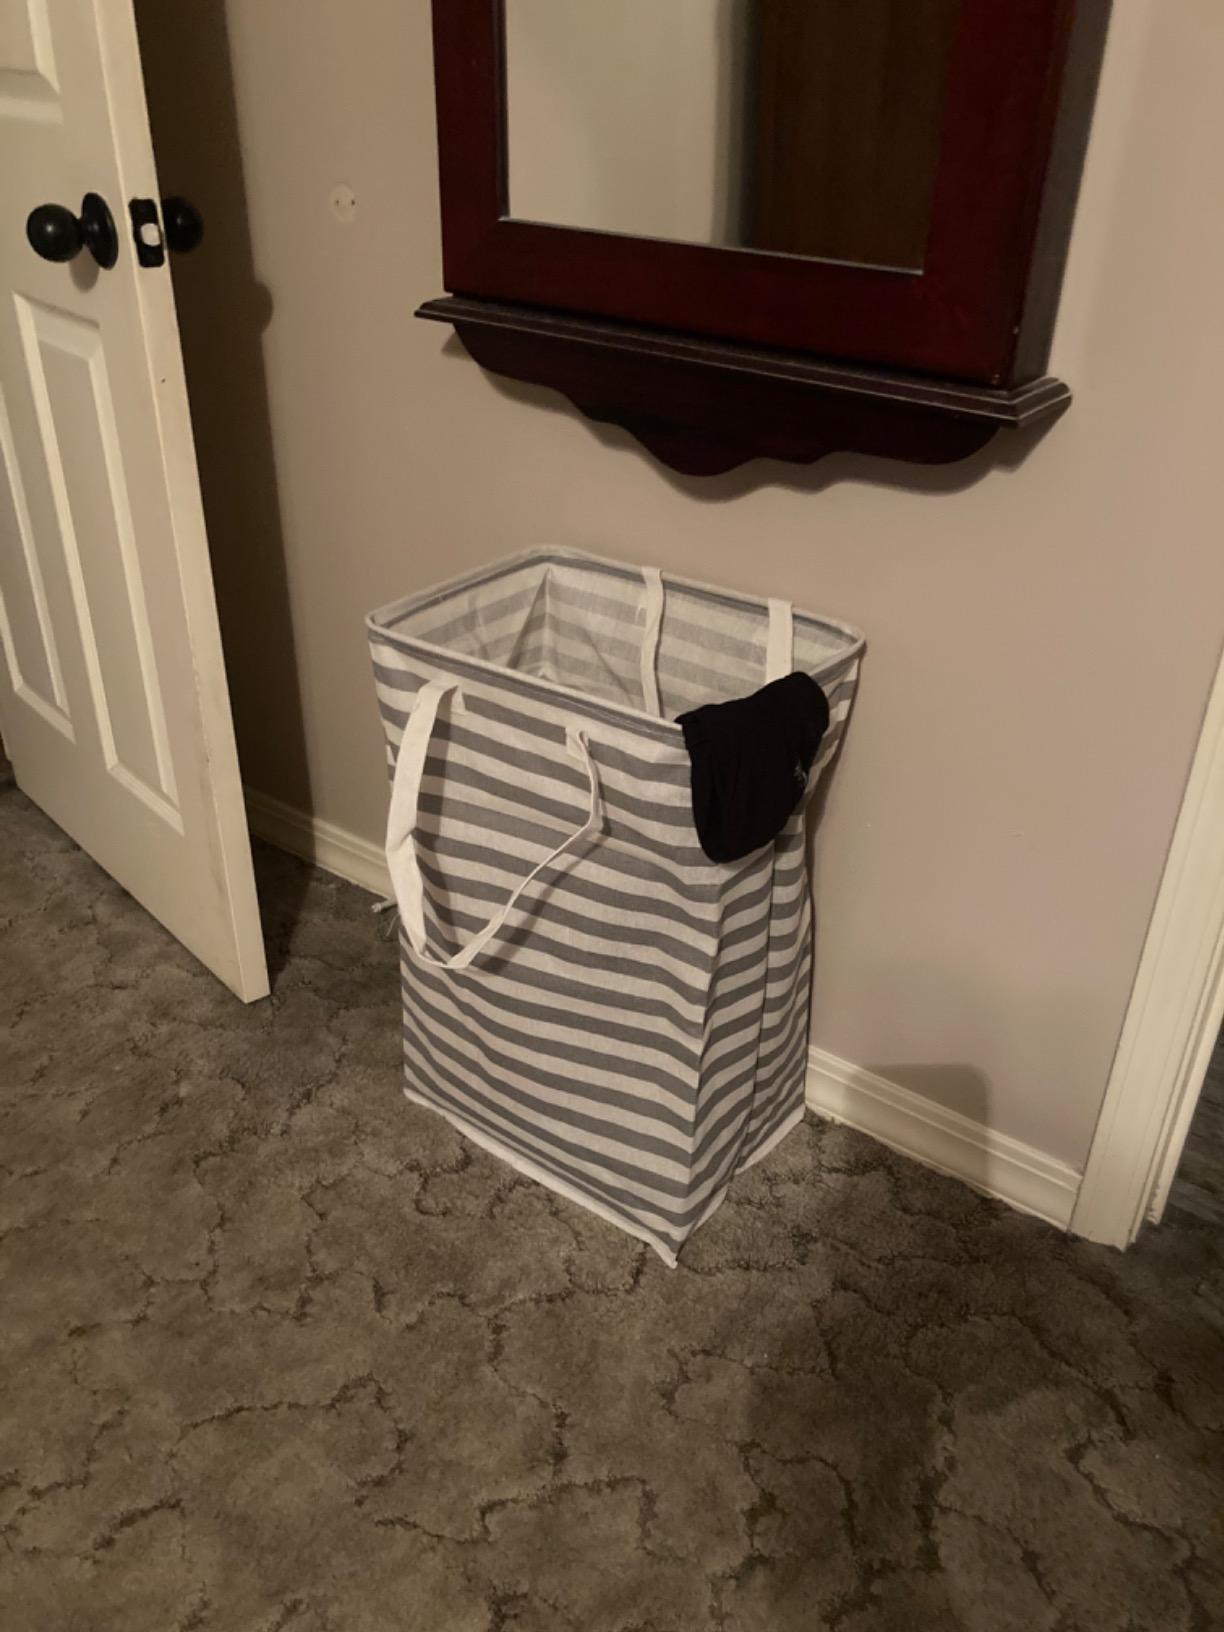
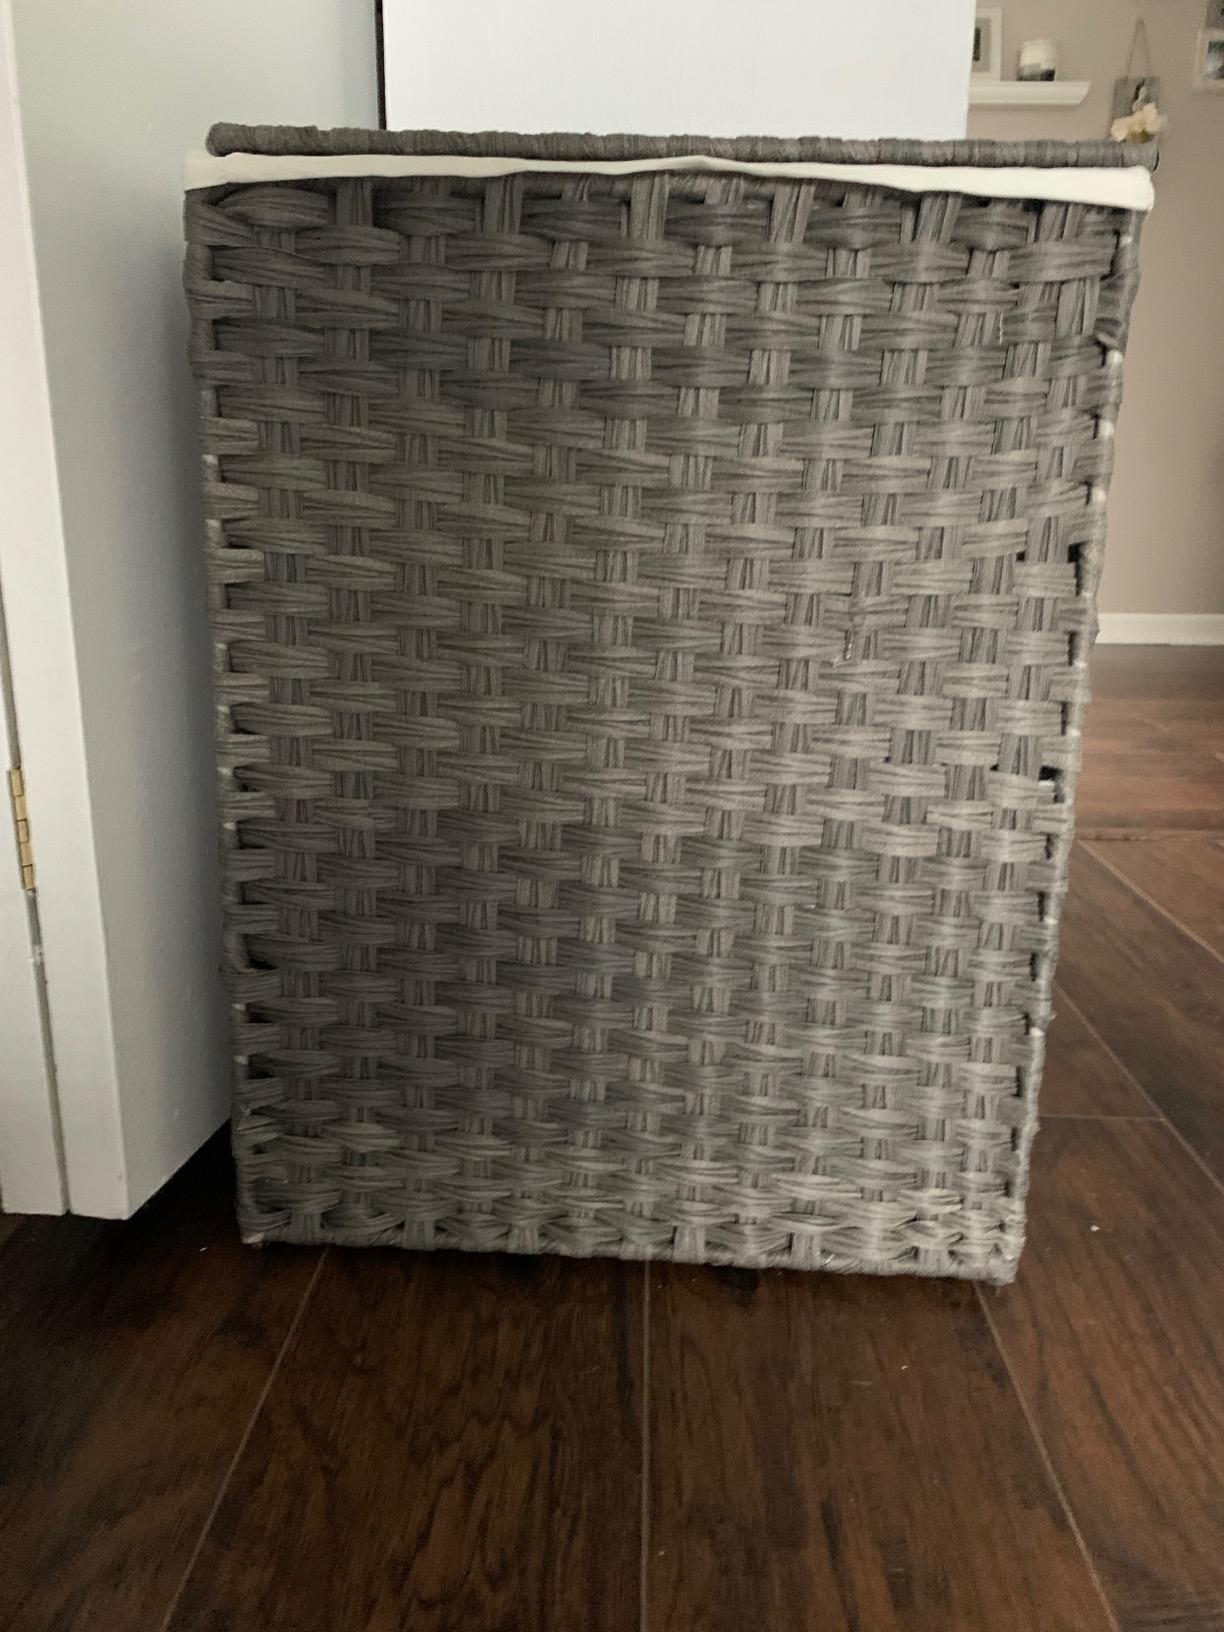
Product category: items_hamper
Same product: no